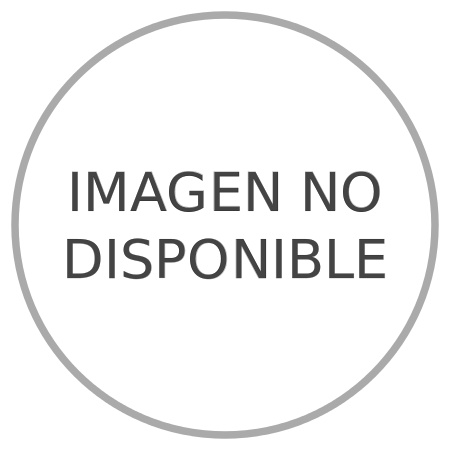
BRAID TOY G
¡Descubre el innovador 'BRAID TOY G', el juguete que transformará el tiempo de juego de tus pequeños en una experiencia educativa y divertida! Este juguete está diseñado para estimular la creatividad, mejorar la coordinación y desarrollar habilidades motoras finas en niños de todas las edades. ### Beneficios: - **Desarrollo Cognitivo y Motor:** 'BRAID TOY G' está diseñado para ayudar a los niños a mejorar su coordinación mano-ojo y sus habilidades motoras finas mientras se divierten. - **Estimulación Sensorial:** Con colores vibrantes y texturas variadas, este juguete mantiene a los niños interesados y comprometidos, estimulando su sentido del tacto y la vista. - **Fomento de la Creatividad:** Los niños pueden crear sus propios patrones y diseños únicos, fomentando su creatividad e imaginación. ### Componentes Clave: - **Materiales de Alta Calidad:** Fabricado con materiales no tóxicos y seguros, 'BRAID
Brand: PETS AND TOYS
Category: Toys & Games > Toys > Art & Drawing Toys > Beading & Jewelry Making Kits